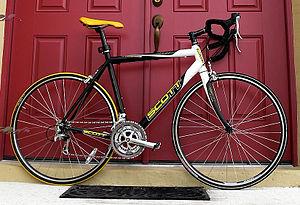
Un vélo de route, également appelé vélo de course, est un type de bicyclette destiné à la compétition de cyclisme sur route.
SCOTT Sports SA est un équipementier sportif suisse, fondé en 1958 aux États-Unis par Ed Scott.